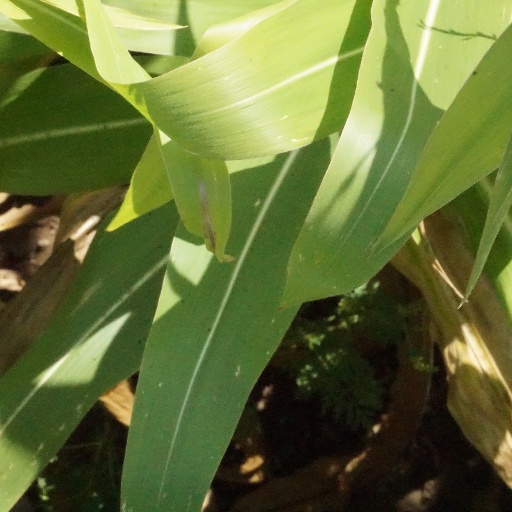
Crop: maize; corn